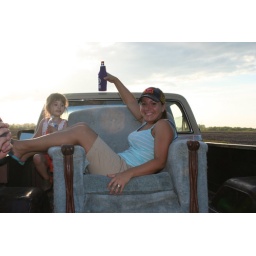
The best blue chair in the world